Philosophy of color

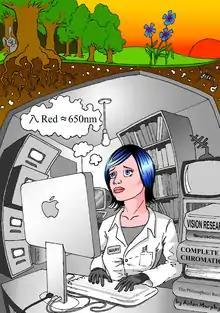
Mary the color scientist

Mary's room is a thought experiment underpinning the knowledge argument. It was an argument to counter color realism and more broadly physicalism. The thought experiment was originally proposed by Frank Jackson as follows: